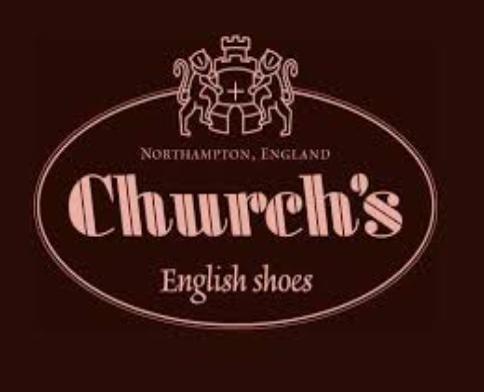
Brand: Church's
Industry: Clothes